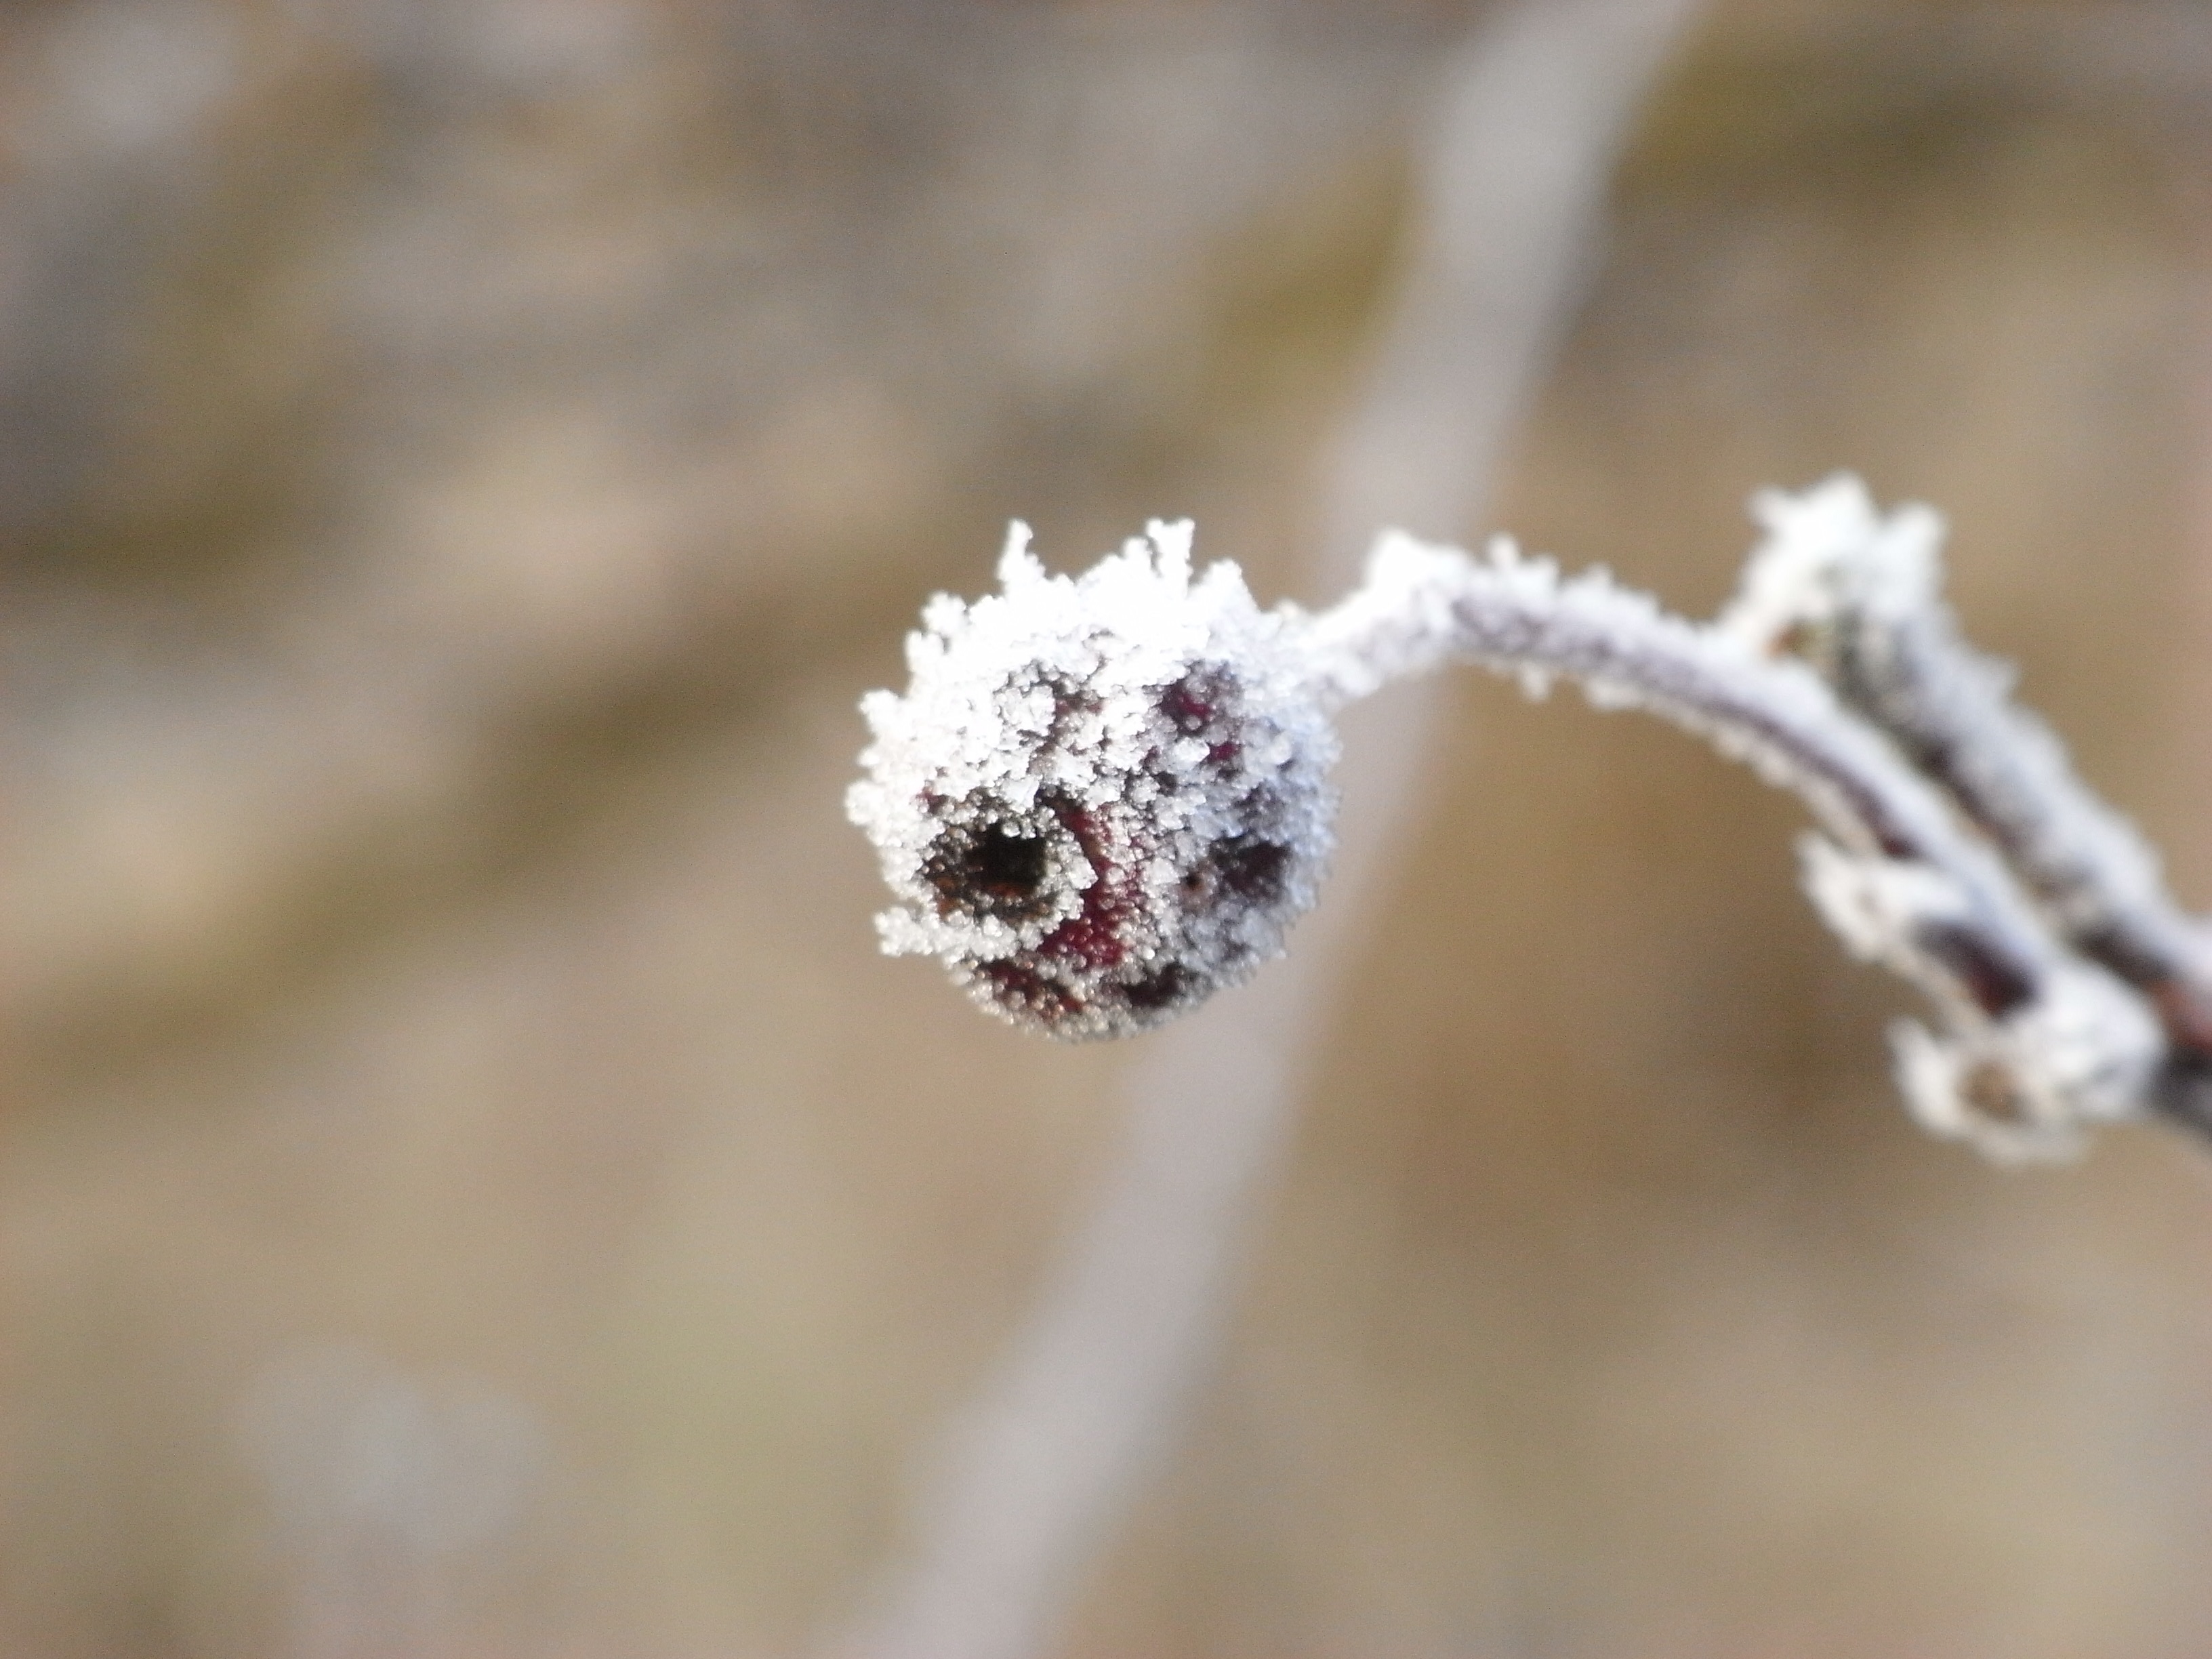
nature, branch, blossom, snow, winter, plant, photography, leaf, seed, flower, frost, ice, flora, season, twig, close up, freezing, macro photography